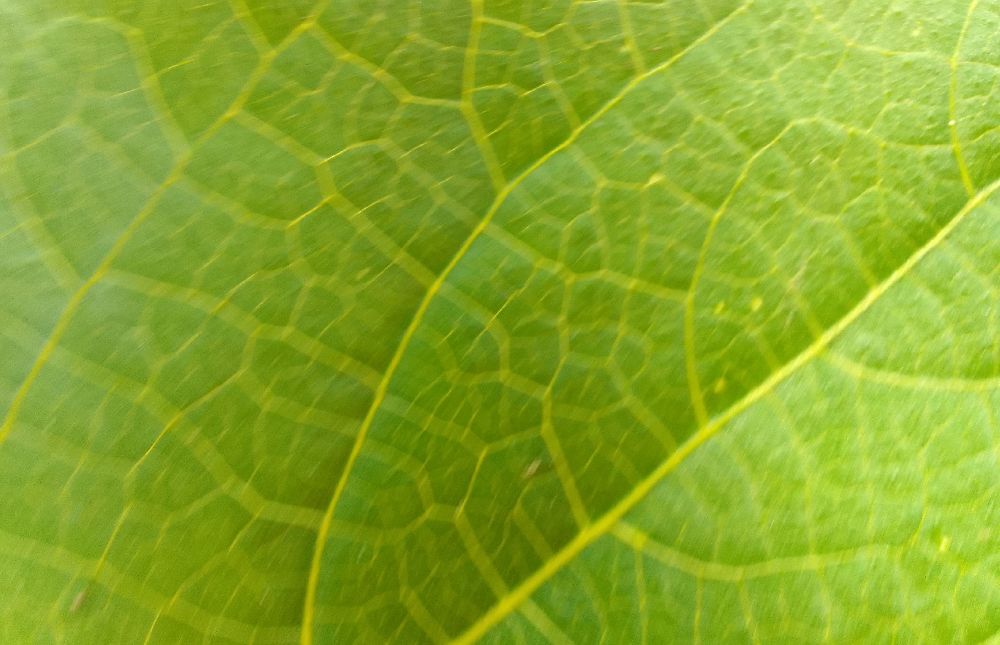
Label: healthy